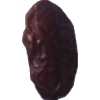
Label: dates